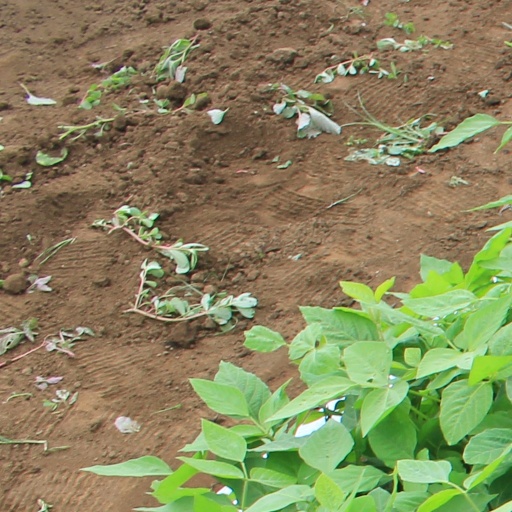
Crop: soybean